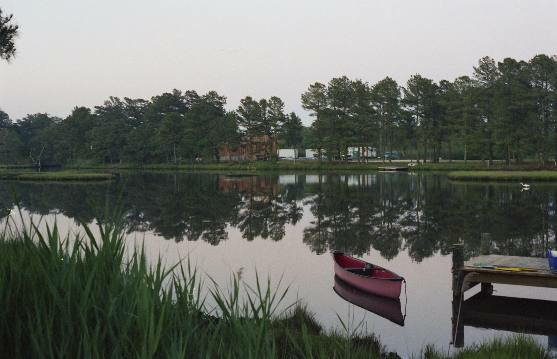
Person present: No